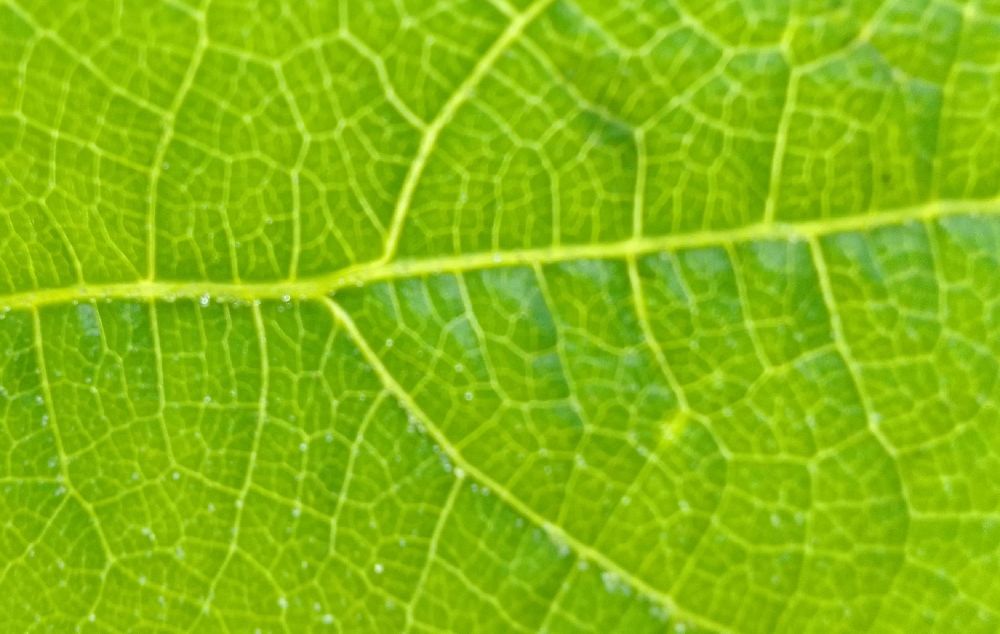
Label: healthy